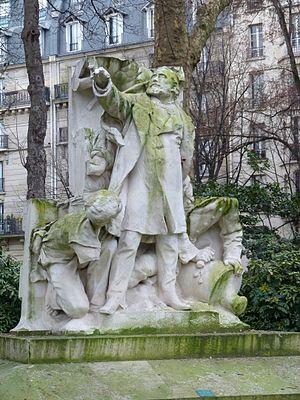
À l'origine, le monument était composé d'un pylône pyramidal dont la base était décorée d'un ensemble de sculptures et cartouches en bronze. Sur la face avant, à mi-hauteur, la statue de pierre du héros devant le drapeau, entouré de plusieurs soldats et pointant une direction. Gravés sur le pylône les épisodes glorieux de la vie du grand homme et des extraits de ses discours, et au sommet, une allégorie en bronze de la Gloire de la démocratie assise sur un aigle aux ailes déployées. Inauguré en 1888 sur la place du Carrousel à Paris, il est démonté en 1954. Une partie du monument fut ré-assemblée et installée dans un square parisien. Une maquette du monument est conservée au musée d'Orsay.
Le Monument à Léon Gambetta de Jean-Paul Aubé, situé dans le square Édouard-Vaillant, est le vestige d'un ensemble monumental plus important aujourd'hui détruit.